Looney Tunes Showcase: Volume 1

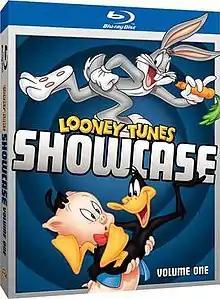
Blu-ray-cover

Looney Tunes Showcase: Volume 1 is a Blu-ray disc released by Warner Home Video on January 10, 2012. It contains 25 "Looney Tunes" and "Merrie Melodies" shorts and numerous supplements. It is a separate release of Disc 1 of the "".